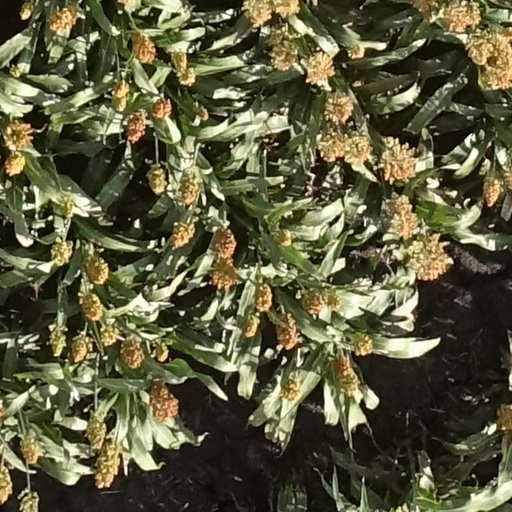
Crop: sorghum